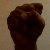
The image shows a hand gesture representing the letter 'S' in Indian Sign Language.